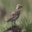
Label: bird